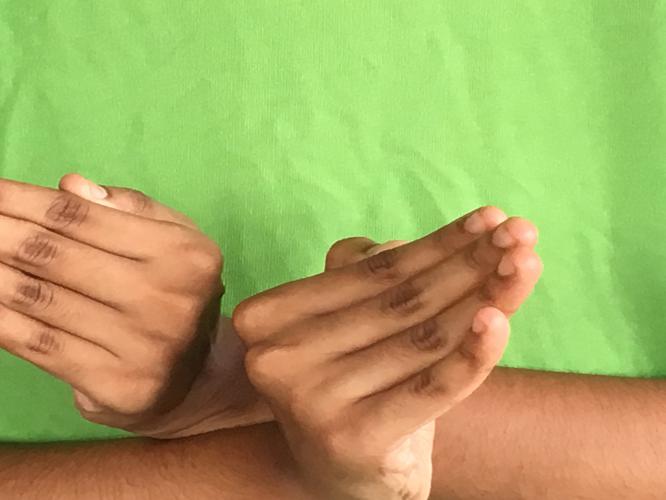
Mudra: Nagabandha
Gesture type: double_hand